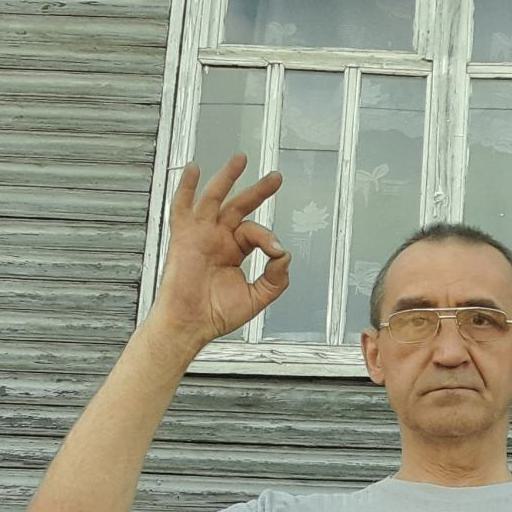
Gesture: ok